Canning

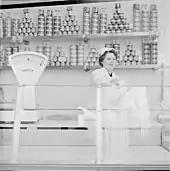
Canned meat on the shelves of an Elanto store in Helsinki, Finland in 1962

Salt (sodium chloride), dissolved in water, is used in the canning process, which helps prevent spoilage and can improve sensory characteristics. As a result, canned food can be a major source of dietary salt. Too much salt increases the risk of health problems, including high blood pressure. Therefore, health authorities have recommended limitations of dietary sodium. Many canned products are available in low-salt and no-salt alternatives.